Jesus Christus, unser Heiland, der von uns den Gotteszorn wandt

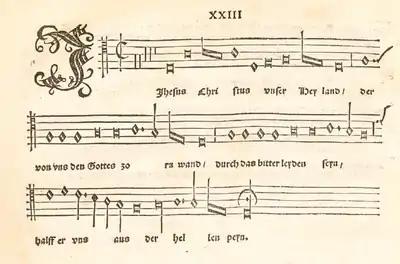
Part from Walter's "Eyn geystlich Gesangk Buchleyn" (1524)

For their hymns, Luther and the circle around him chose either to compose a new melody, or to borrow an older melody from Latin religious chant, or to adopt a melody from folk-song tradition. "Jesus Christus unser Heiland, der von uns," Zahn No. 1576, falls in the second of these categories. Characteristically for such melodies it did not fit easily in the then prevailing mensural notation system, leading to several rhythmic variants in the successive publications of the melody.